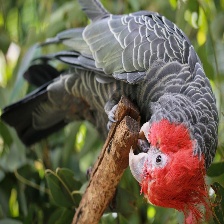
Species: GANG GANG COCKATOO
Scientific name: CALLOCEPHALON FIMBRIATUM
ImageNet parent category: sulphur-crested_cockatoo